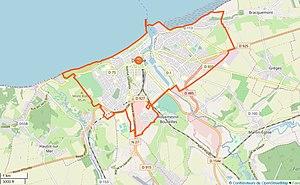
Cette carte a été créée à partir des données du projet openstreetmap. This map was created from OpenStreetMap project data, collected by the community. This map may be incomplete, and may contain errors. Don't rely solely on it for navigation.
Dieppe est une commune française située dans le département de la Seine-Maritime en région Normandie.